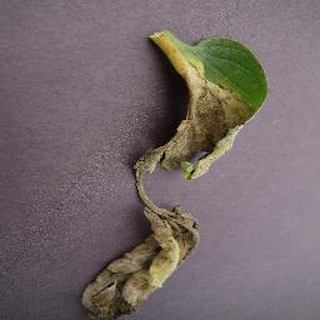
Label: tomato_late_blight